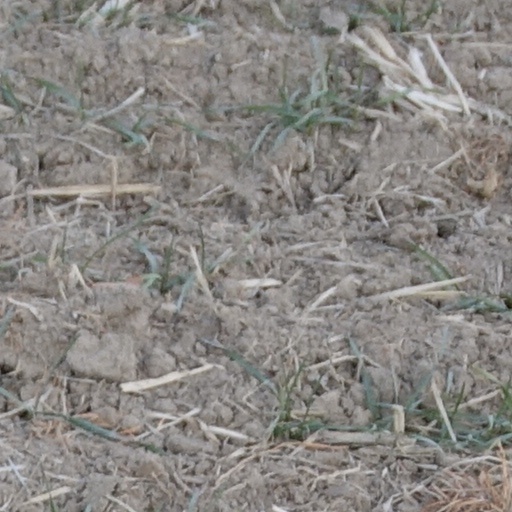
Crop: wheat